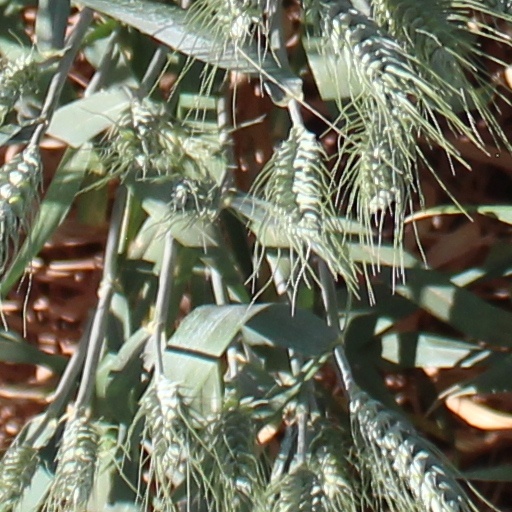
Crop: wheat